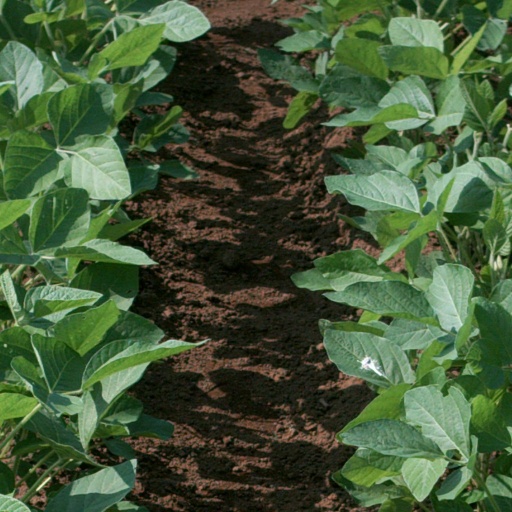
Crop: soybean